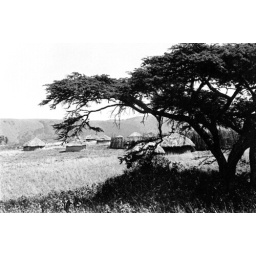
Boma in black and white